Gaspare Grasselini

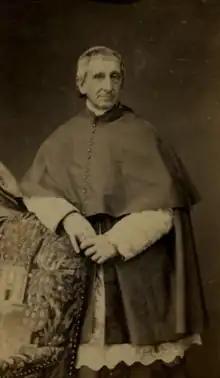
Gaspare Grassellini Portrait

Gaspare Grasselini (Palermo, January 19, 1796 - Frascati, September 16, 1875) was an Italian Cardinal who was Cardinal Deacon of Santi Vito, Modesto e Crescenzio from 1856 to 1867.